Paul Lester Errington

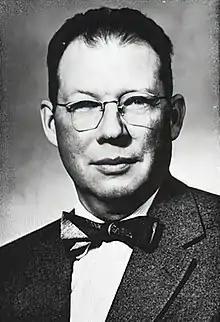

Paul Lester Errington (June 14, 1902 – November 5, 1962) was an American conservationist and professor. His work included field studies in wetlands, wildlife populations and keeping habitats intact. In the early 1930s, Errington realized that hunting restrictions did not stop North American wildlife from declining. He focused on how large changes made animals lose their habitats. Errington received multiple honors for his work.